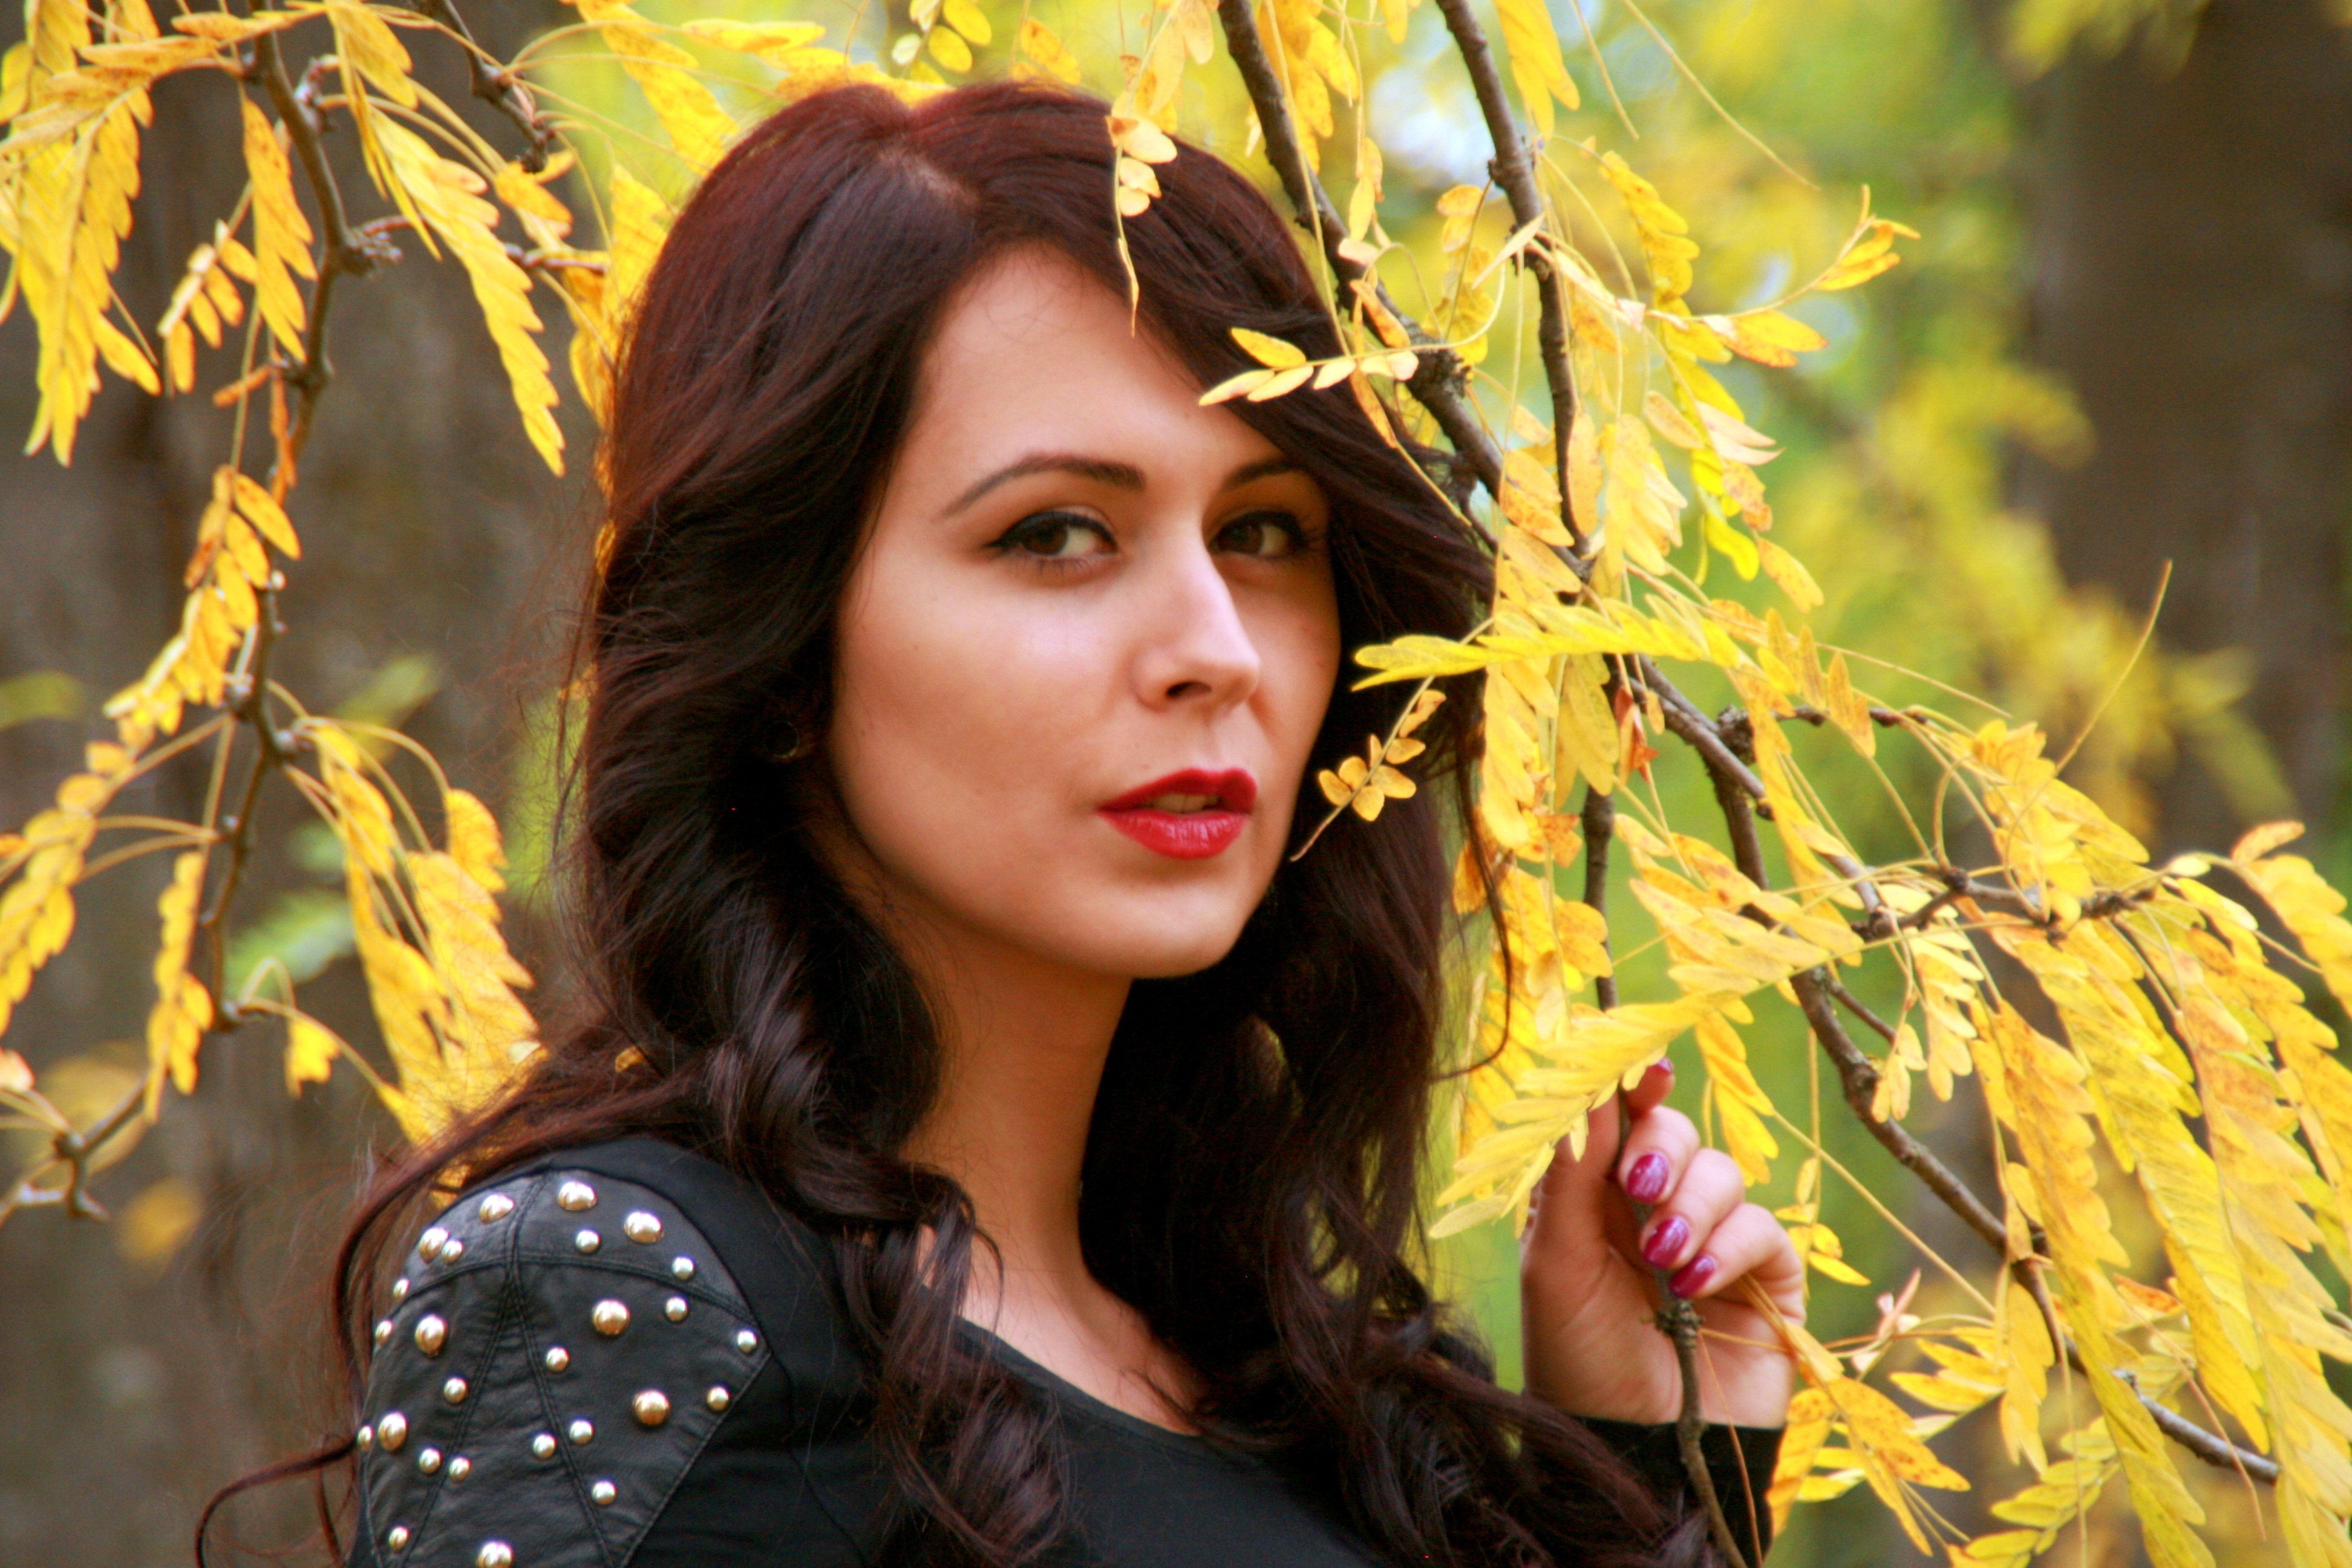
tree, person, plant, girl, woman, photography, sunlight, leaf, flower, portrait, model, spring, autumn, yellow, lady, season, smile, leaves, eye, beauty, photo shoot, portrait photography